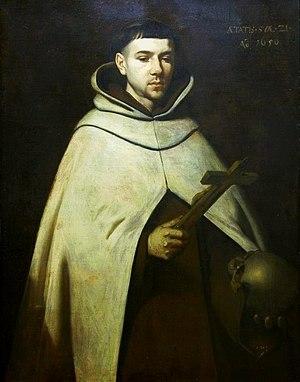
Claude de Buchamps est un carme déchaux français, auteur spirituel et historien de son Ordre, sous le nom de Louis de Sainte-Thérèse.